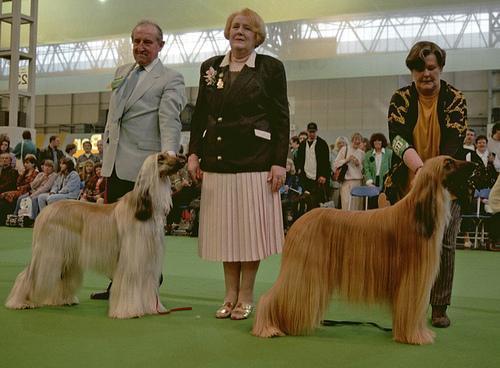
Afghan_hound